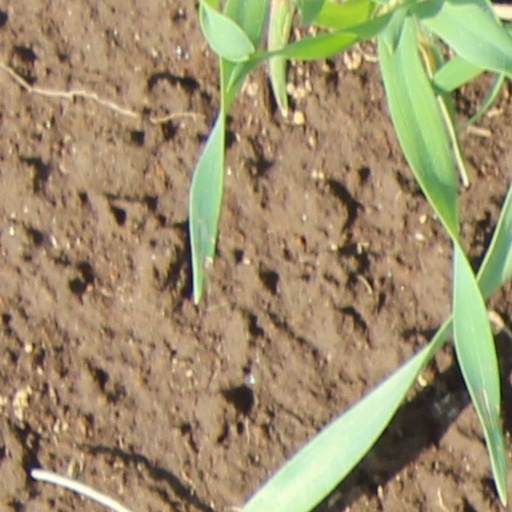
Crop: wheat